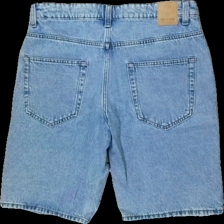
View: back
Type: Shorts
Category: Men
Brand: Not in the list
Brand text on label: only & sons
Colors: Blue
Material: 100% cotton
Cut: Regular
Size: L
Season: Summer
Trend: Denim
Price range: 50-100
Recommended usage: Reuse
Description: blå jeans shorts